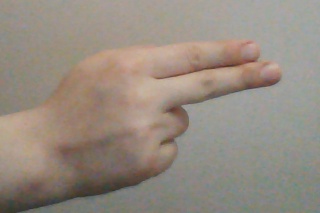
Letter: ain